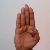
The image shows a hand gesture representing the letter 'B' in Indian Sign Language.